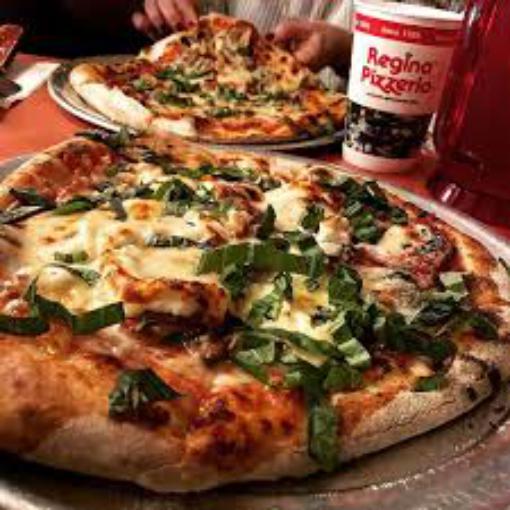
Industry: Food